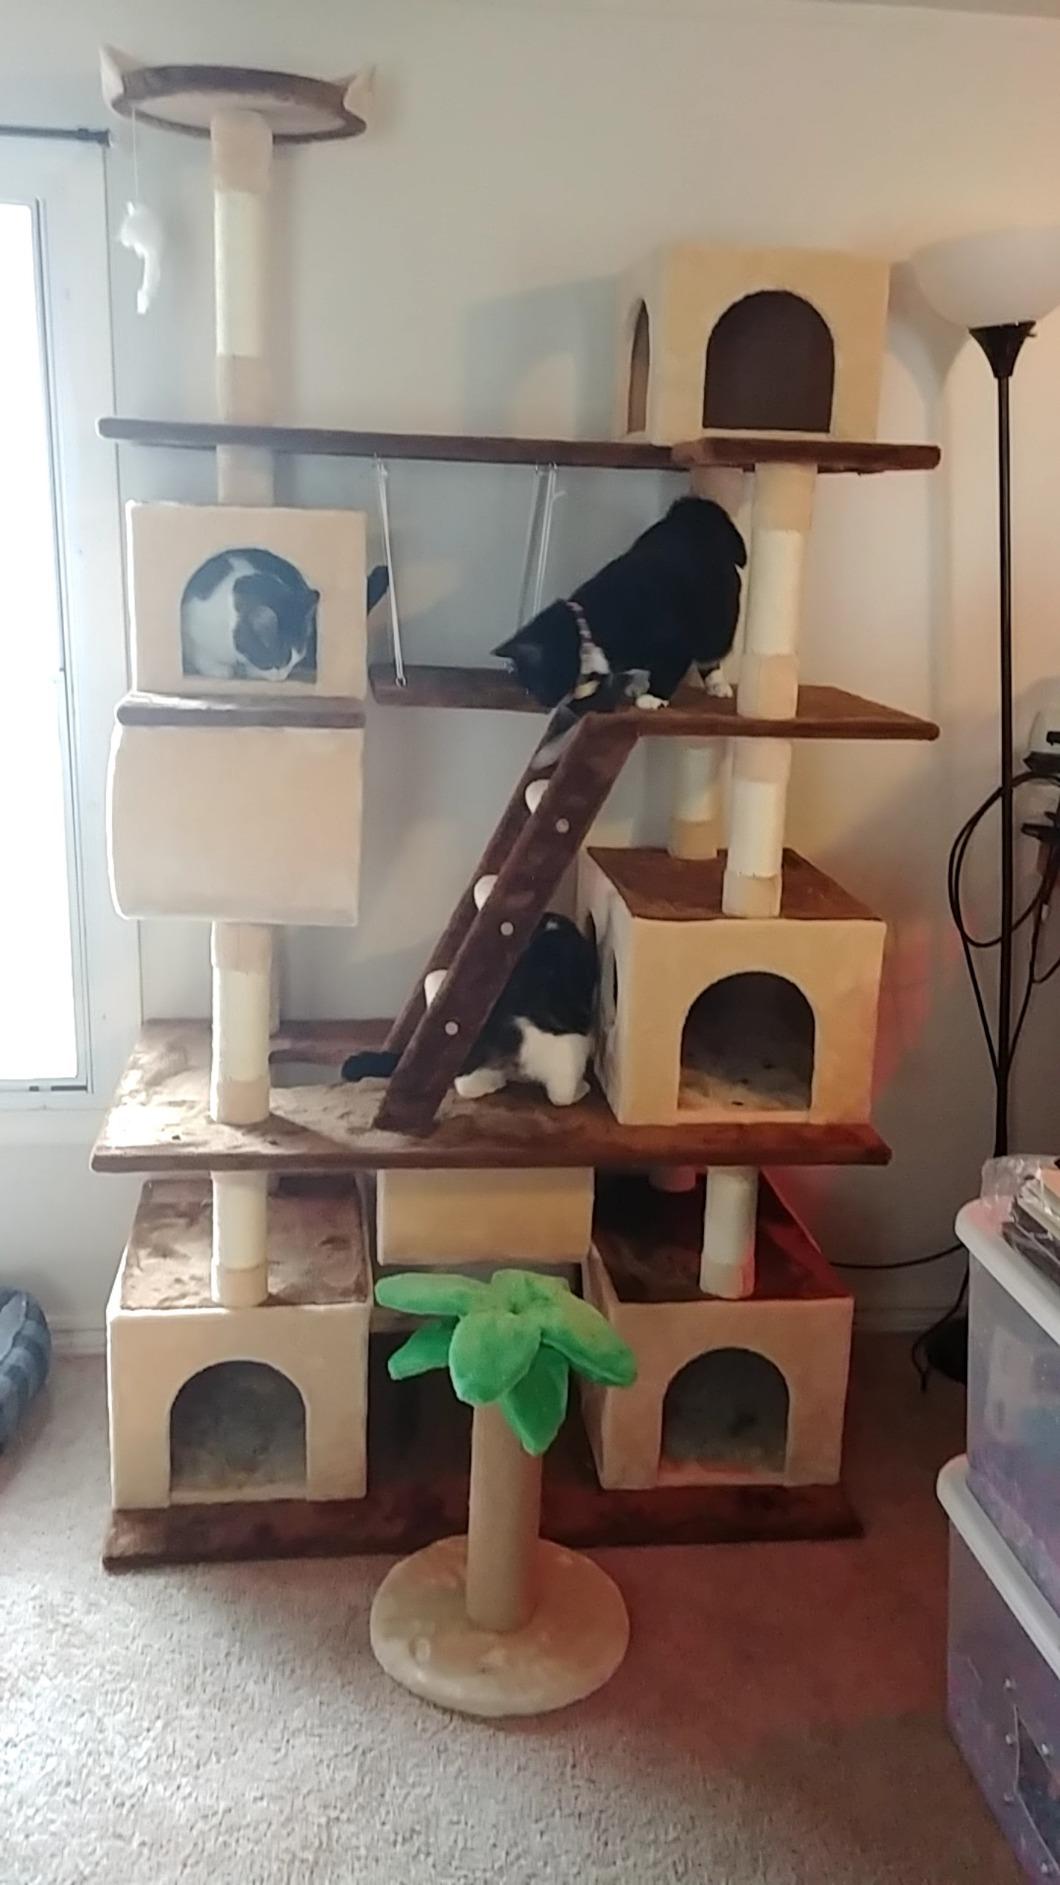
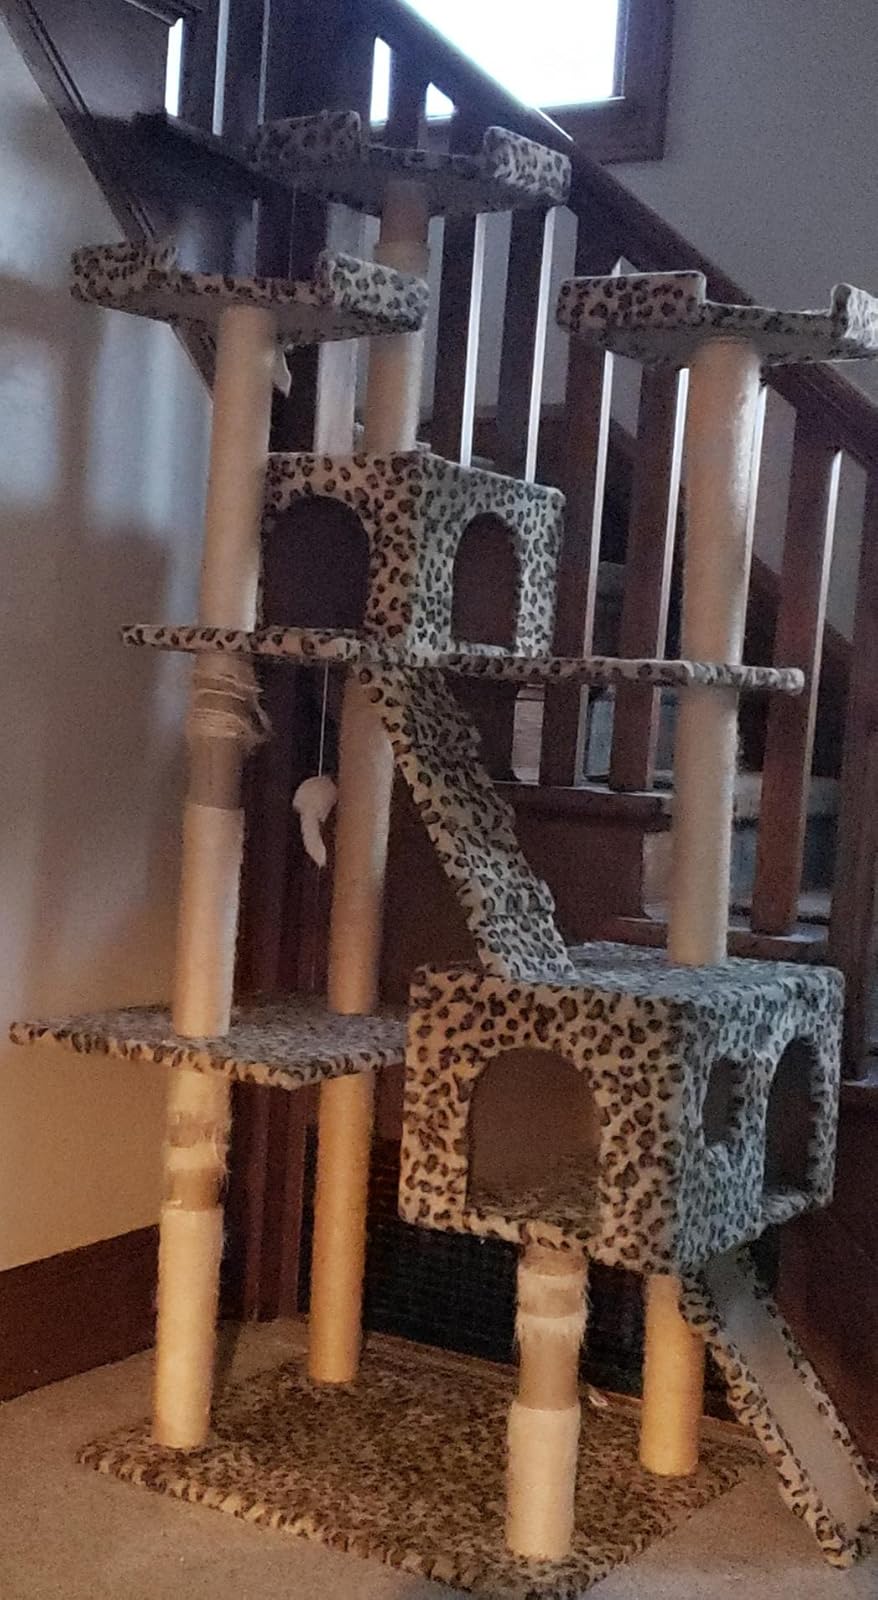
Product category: items_cat tree
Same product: no